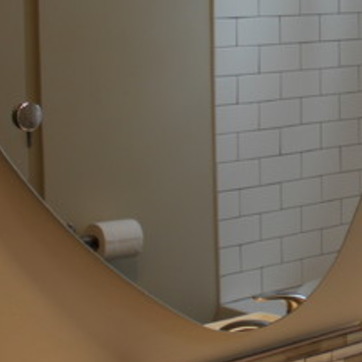
Material: mirror